PKP class Ty2

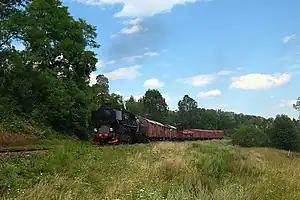
Ty2-953 with a freight train in 2007

PKP classes Ty2 and Ty42 is a class of freight (T) 2-10-0 (y) steam locomotive used by Polskie Koleje Państwowe (Polish State Railways, PKP) from 1942 (42) onwards. They are Deutsche Reichsbahn class 52 "Kriegslokomotiven" (war locomotives), either acquired new (Ty42), or secondhand (Ty2), having been built during World War II in factories in many European countries (Germany and occupied countries, including Poland) in 1942–1945.